History of California

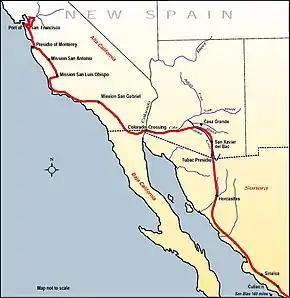
Map of the route taken by the Anza Expedition of 1775–76, from the Presidio of Tubac to San Francisco Bay.

The part of the expedition that took place over land took about 40–51 days to get to San Diego. The contingent coming by sea encountered the south flowing California Current and strong head winds, and were still straggling in three months after they set sail. After their arduous journeys, most people aboard the ships were ill, chiefly from scurvy, and many had died. Out of a total of about 219 who had left Baja California, little more than 100 survived. The survivors established the Presidio of San Diego on May 14, 1769. Mission San Diego de Alcala was established on July 16, 1769. As the first of the presidios and Spanish missions in California, they provided the base of operations for the Spanish colonization of Alta California (the present-day US state of California).